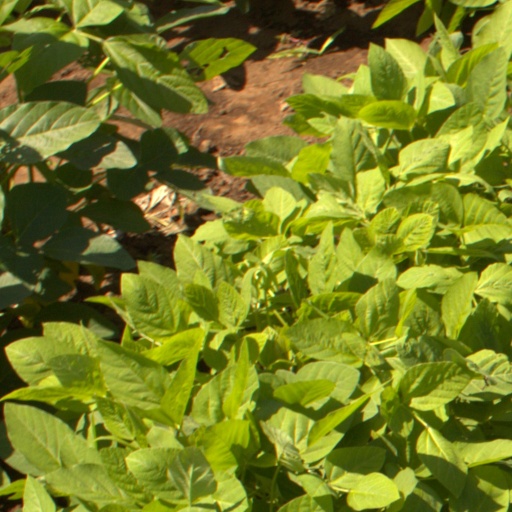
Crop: soybean